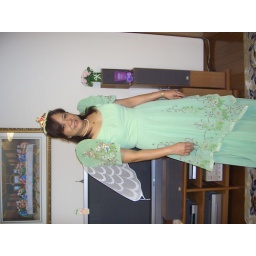
Yan lang nahalukay ko sa baol namin....walang white dress eh....para angel....dahil may wings ako...Fairy na lang in Filipina dress...